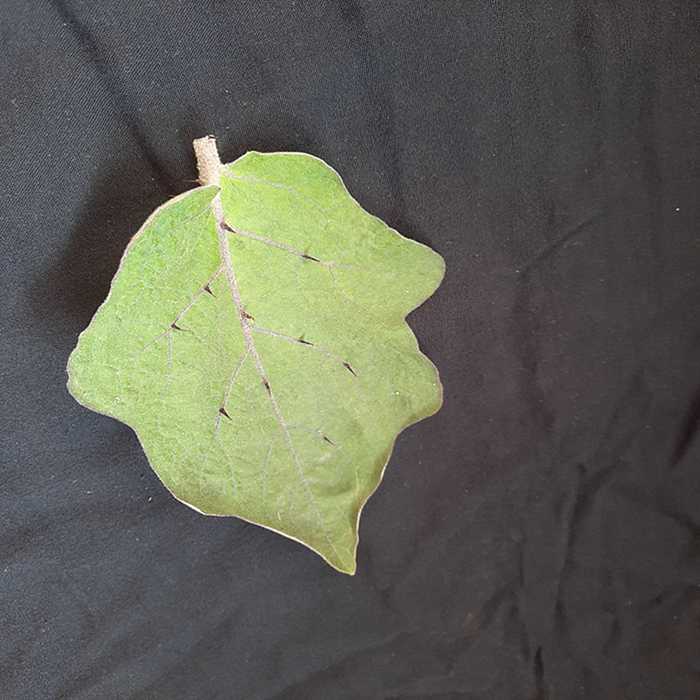
Plant: Eggplant
Label: Eggplant fresh leaf